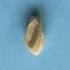
Maize quality: Good